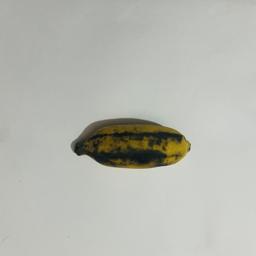
Ripeness: Overripe